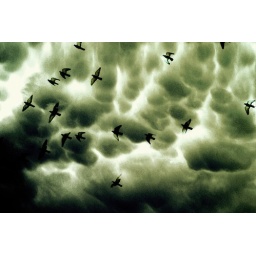
introducing birds in the clouded sky 2a